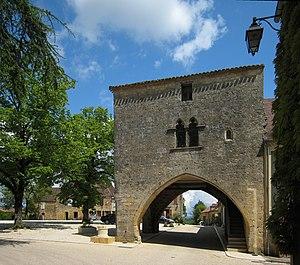
Cet article recense les monuments historiques de l'arrondissement de Bergerac, dans le département de la Dordogne, en France.
Cet article recense les monuments historiques français classés en 1920.